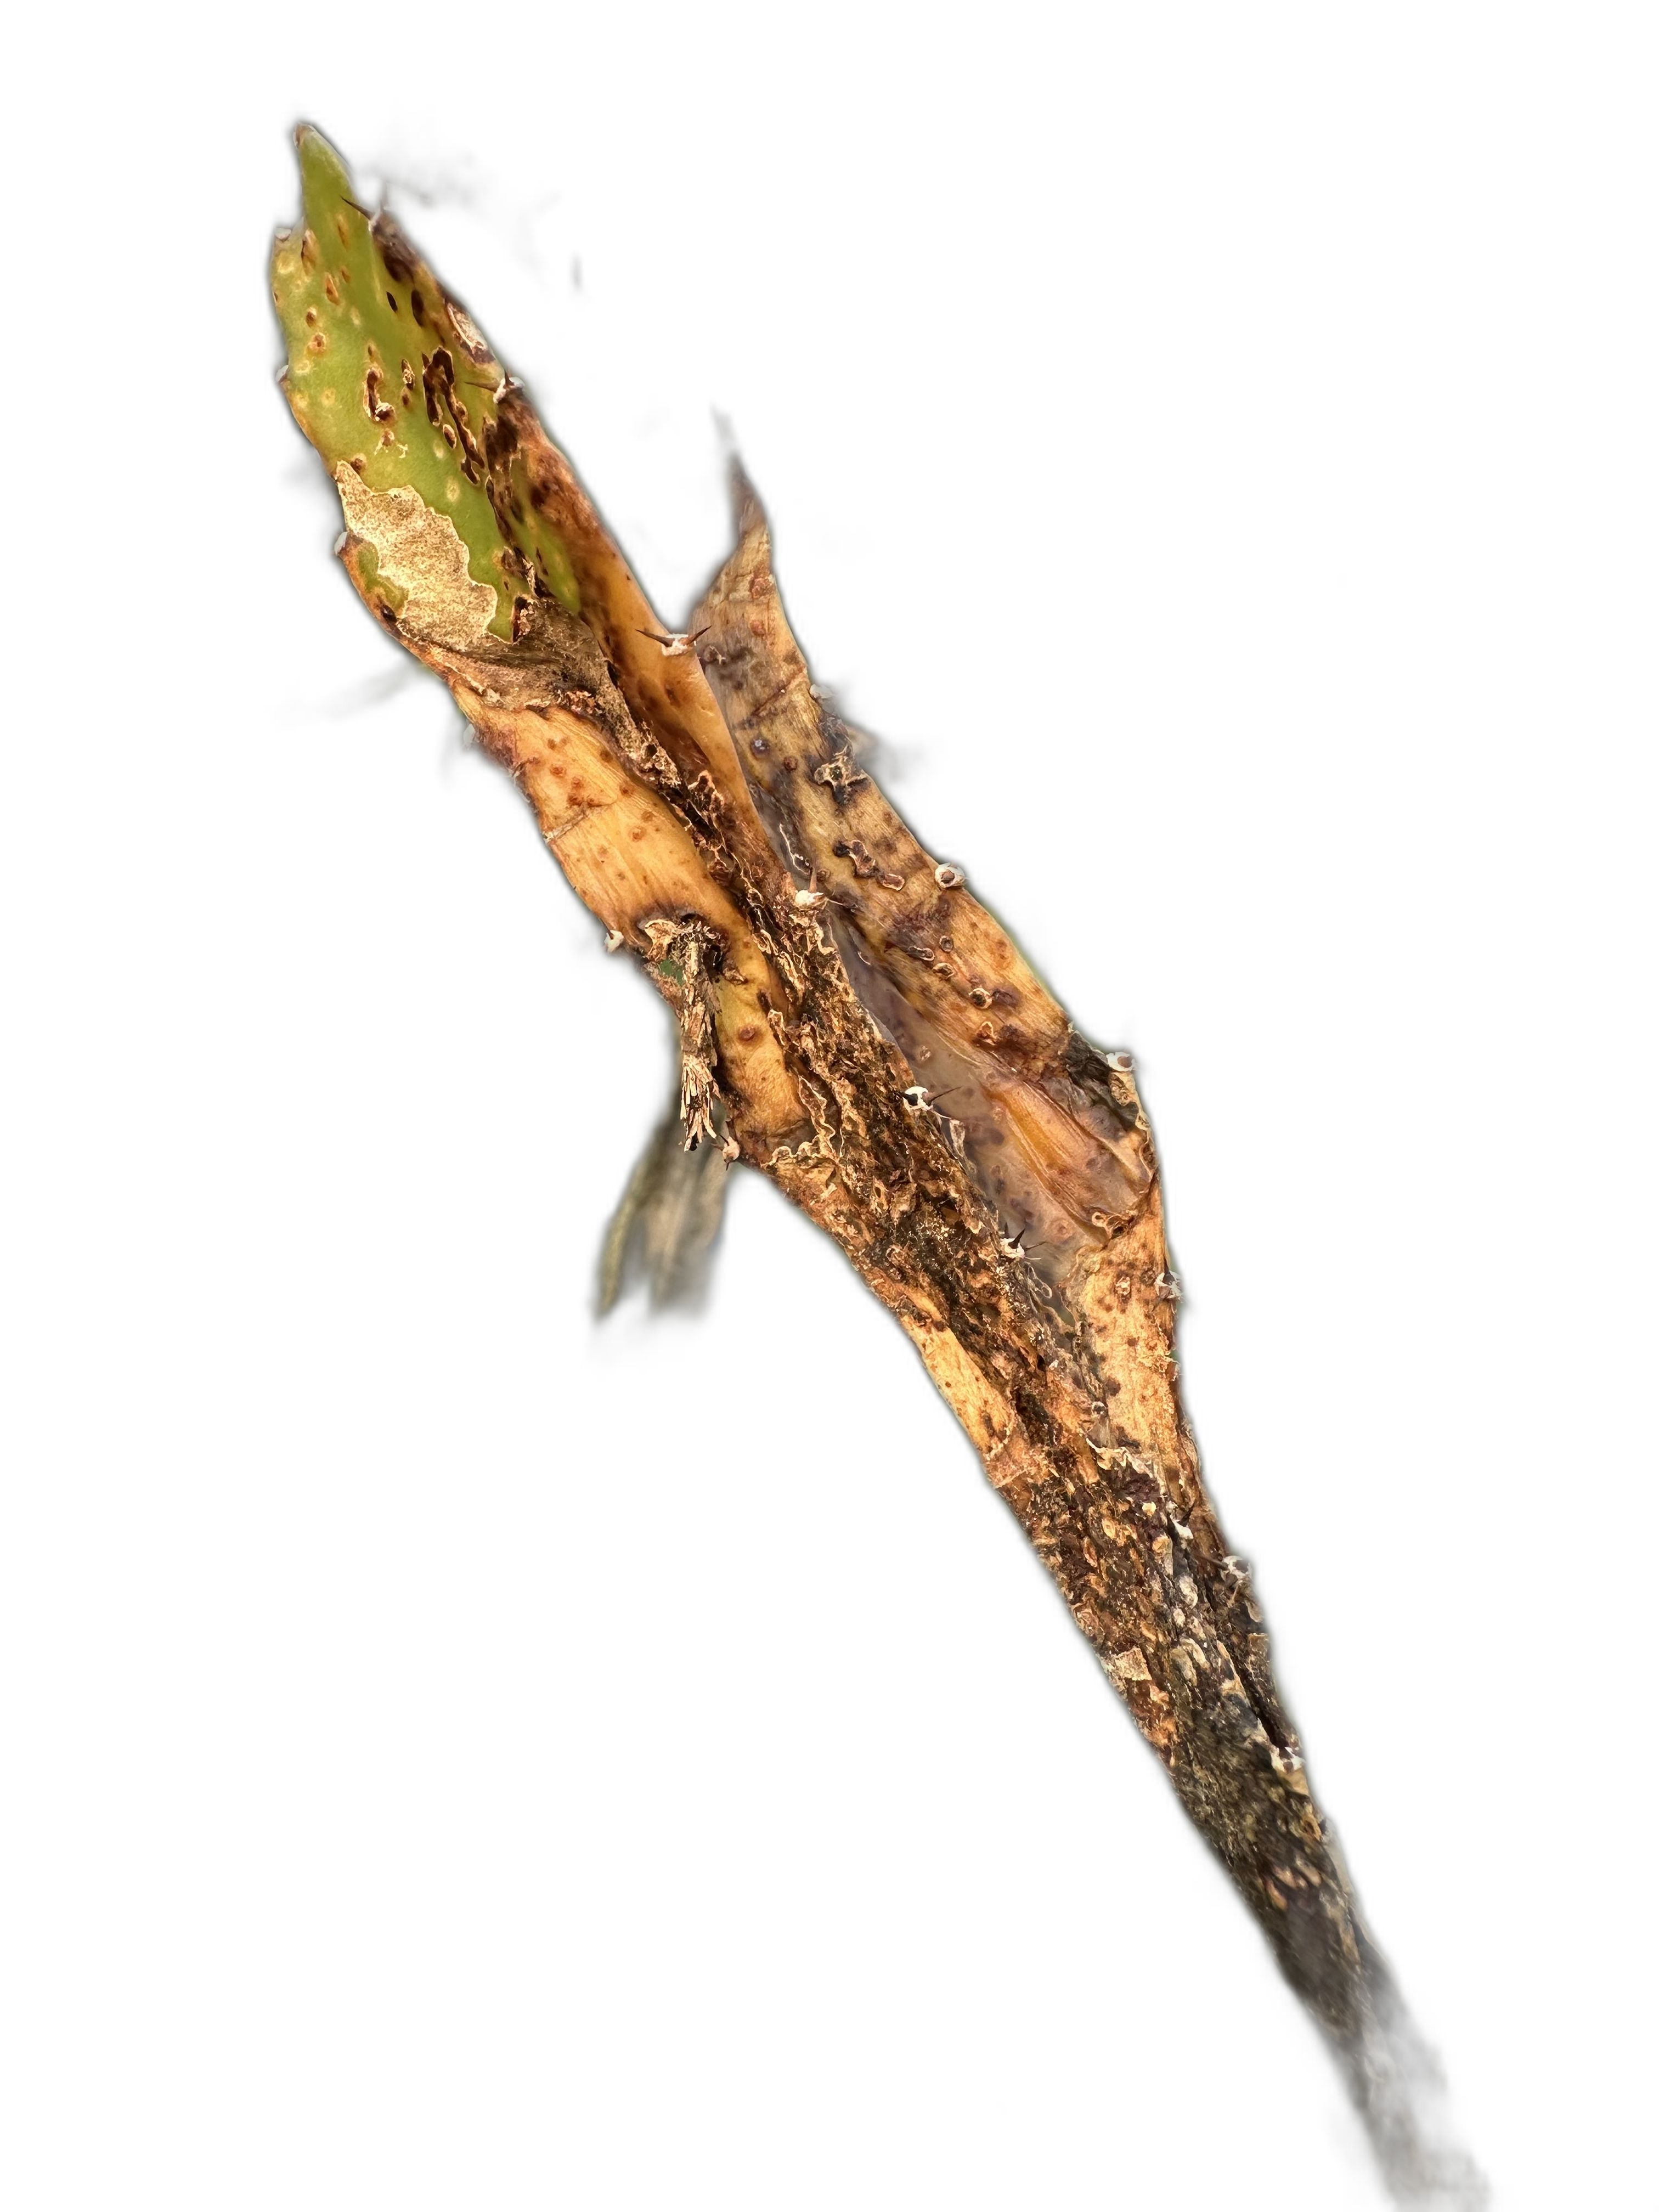
Label: Bad leaf